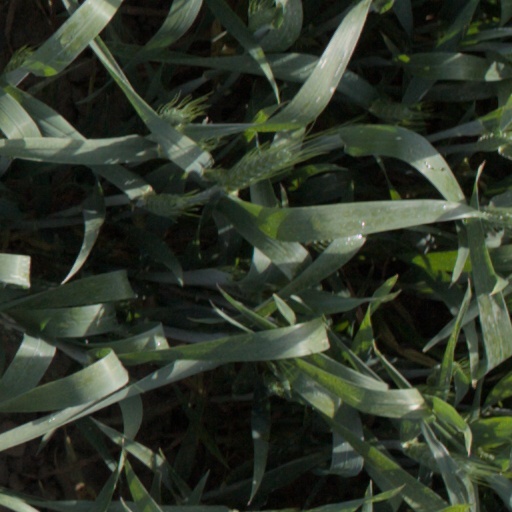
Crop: wheat